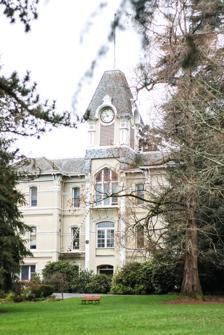
Building: Community Hall (Oregon State University)
Country: United States of America
Year built: 1888
Building on Oregon State University campus Community Hall Community Hall exterior in 2017 Show state-level map Show city-level map Show campus-level map Location of Community Hall Former names Administration Bldg. (1888–1947) Benton Hall (1947–2017) General information Status Completed Type School Architectural style Beaux-Arts Location College Hill Address 1650 SW Pioneer Place Town or city Corvallis, Oregon Country United States Coordinates 44°33′58″N 123°16′27″W / 44.5662°N 123.2743°W / 44.5662; -123.2743 Elevation 240 ft (73 m) Current tenants University music department Named for The community of Benton Co. which funded its construction Formerly: Thomas Hart Benton , U.S. Senator 1821-51 (D-MO) Groundbreaking August 17, 1887 (137 years ago) ( 1887-08-17 ) Completed July 1888 ( 1888-07 ) Opened September 1889 ( 1889-09 ) Cost $25,000 Owner Oregon State University Technical details Structural system Heavy timber-framed Material Wood Floor count 3 Floor area 25,806 sq ft (2,397 m 2 ) Lifts/elevators 1 Design and construction Architect(s) Wilbur R. Boothby Other designers Edgar M. Lazarus (1899 changes) Other information Parking 25 standard + 4 disabled spaces Website events .oregonstate .edu /community _hall Community Hall (Oregon State University) U.S. Historic district Contributing property Etching of Community Hall used in class catalogs in this format in 1889-90 and 1890-91 1915 aerial view of campus with Community Hall shown in the foreground, slightly left of center Location SW Campus Way and SW Pioneer Place, Corvallis Coordinates 44°33′58″N 123°16′27″W / 44.5662°N 123.2743°W / 44.5662; -123.2743 Part of Oregon State University Historic District ( ID08000546 ) Designated CP June 25, 2008 ( 2008-06-25 ) Community Hall (formerly the Administration Building , then Benton Hall ) was the first building constructed on the Oregon State University campus in Corvallis, Oregon and the oldest structure on its campus today. Its original name was simply the "Administration Building" while the university itself was using the name under which it was first organized: Oregon State Agricultural College. It is situated on a gentle slope called "College Hill," just west of the city's commercial center on the west bank of the Willamette River , there anchoring what remains of the school's original buildings on the "Lower Campus" (given with current names and years built): Apperson Hall (1899), Benton Annex (1892), Education Hall (1902) and Gladys Valley Gymnastics Center (1898). History In 1860 a lien was placed on the first building to occupy the site, by a carpenter who had not been paid for his work. The ensuing sheriff's sale resulted in ownership of the building, the land and the school operating there (Corvallis College) transferring to Rev. Orceneth Fisher on behalf of the Methodist Episcopal Church South, where he served as pastor. By 1885, calls from local leaders were growing loud to convert it to a state institution which would be eligible for federal funds under the Morrill Land-Grant Acts and the church agreed to relinquish control. In response, the Oregon State Legislature passed an act that reorganized the school as the state's agricultural college, but skeptical of the actual awarding of land-grant status it decided to require the citizens of Benton County to bear the full costs for the construction of a suitable building to house its offices, which the act required to be no less than $25,000 (equivalent to $675,000 in 2020), and if successful the building would become de jure property of the state upon completion through eminent domain . The 1880 census had reported only 1,400 households within the entire county, but less than two years later the sum had been raised, permits secured and construction began on the building still standing today, largely unchanged, as Community Hall. The cornerstone was laid by the Ancient Free and Accepted Masons of Oregon on August 17, 1887 and it officially opened in September 1889 at the start of the school's final academic year as the State Agricultural College of Oregon; it opened for the 1890 term as simply the Oregon Agricultural College. On October 28, 1987, Governor Neil Goldschmidt signed a proclamation declaring the day as "Benton Hall Day". Benton Hall was renamed Community Hall in November 2017. References